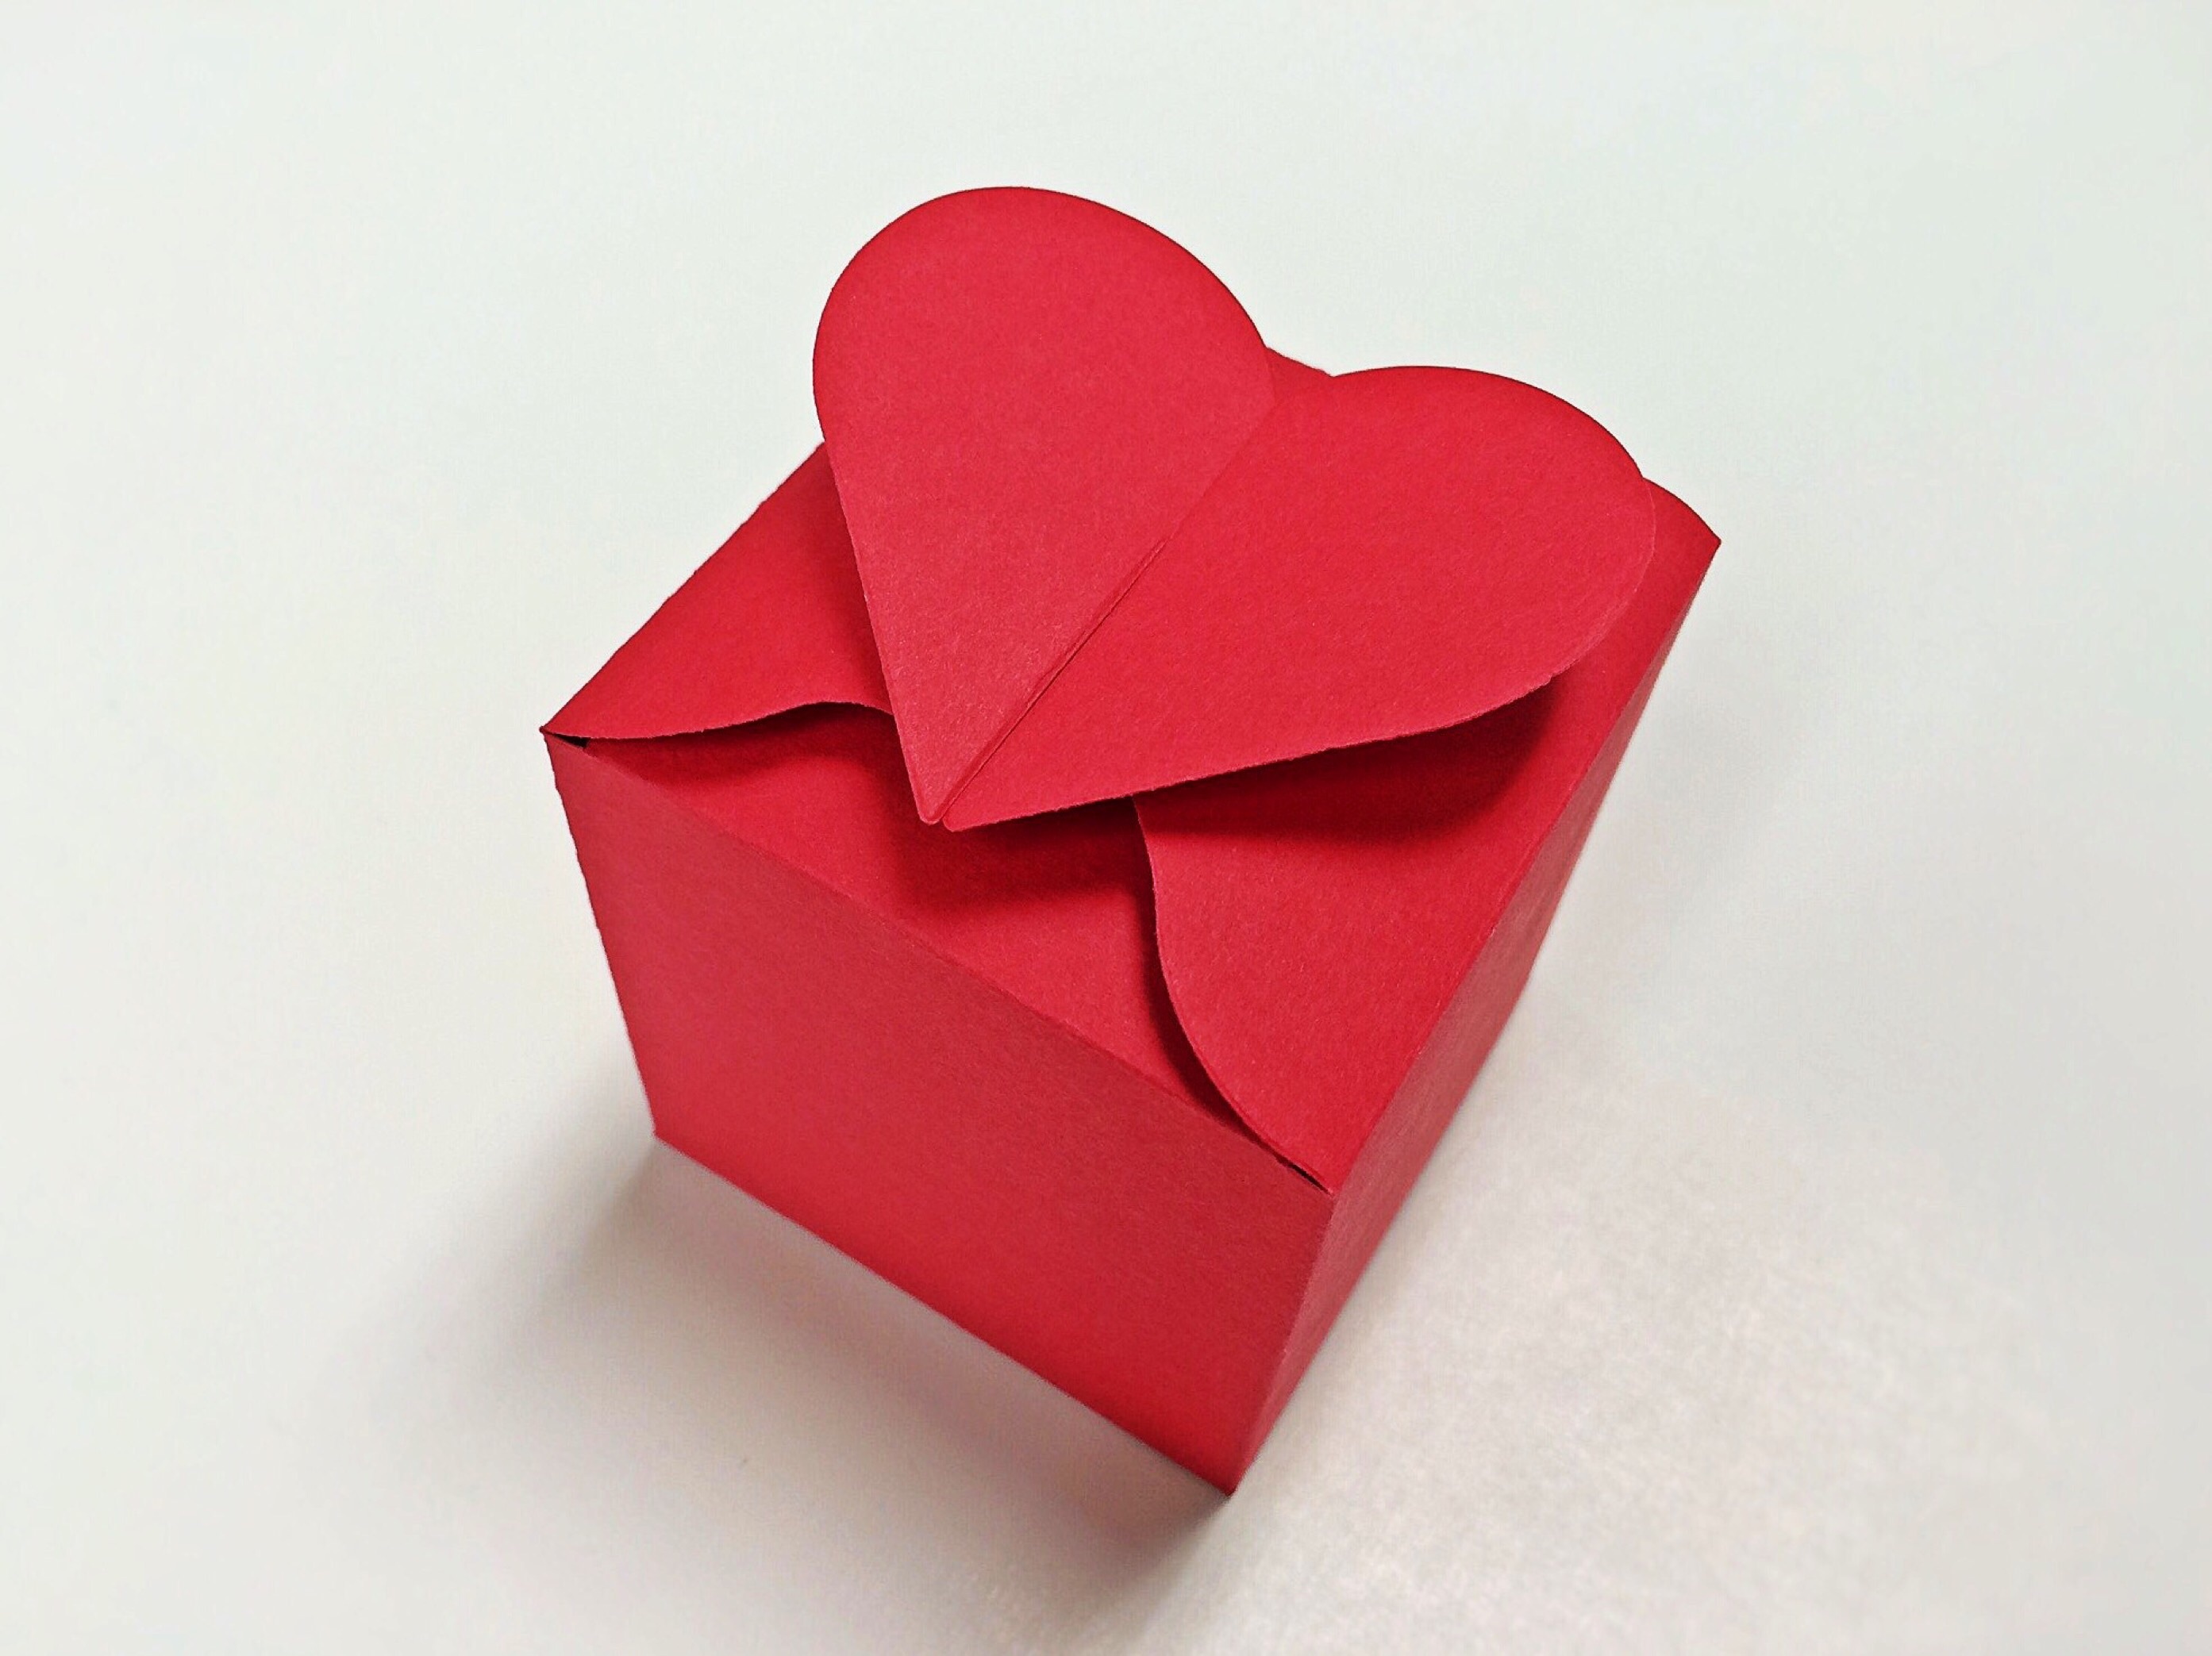
petal, love, heart, red, romance, box, pink, paper, present, art, organ, valentine, origami, origami paper